Baljci, Ružić

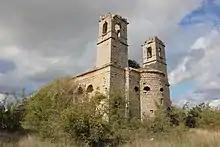
Ruins of the Greek Catholic church of the Transfiguration of the Lord

In 1815 Dalmatia became a crown land of the Austrian Empire. Emperor Francis II decided to put the Orthodox eparchy from Dalmatia under the Catholic hierarchy, exhorting the local Serbian Orthodox clergy to accept union with the Catholic Church. The attempt was successful when, on 31 January 1832, Marko Busović and Petar Krička, two former Orthodox priests from Baljci and Kričke, became Uniates: they accepted to profess the Catholic faith while remaining faithful to their Eastern Christian rite and tradition. Baljci then saw the rapid building of a Greek Catholic church dedicated to the Transfiguration of the Lord. After that, many Serbs from Baljci became Uniates, with a population of up to 228 people in 1850. However, in 1849, Orthodoxy was recognized as an official cult of the Austrian empire, an event which prevented further mass conversions to Greek Catholicism. Uniates from Baljci started either to convert back to Orthodoxy or to migrate to larger cities of Dalmatia and Slavonia. In 1890, only 28 of them remained in the village. The Greek Catholic church was burnt down in 1942 and after World War II, Greek Catholicism completely disappeared from Baljci.